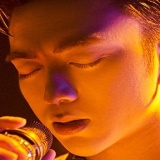
ca sĩ Soobin